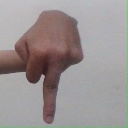
अक्षर: प